Coffee palace

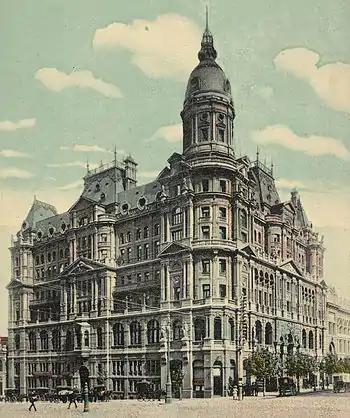
The Federal Coffee Palace, built in Collins Street, Melbourne, in 1888, was the largest and grandest Coffee Palace ever built. It was demolished in 1973.

A coffee palace was an often large and elaborate residential hotel that did not serve alcohol, most of which were built in Australia in the late 19th century.